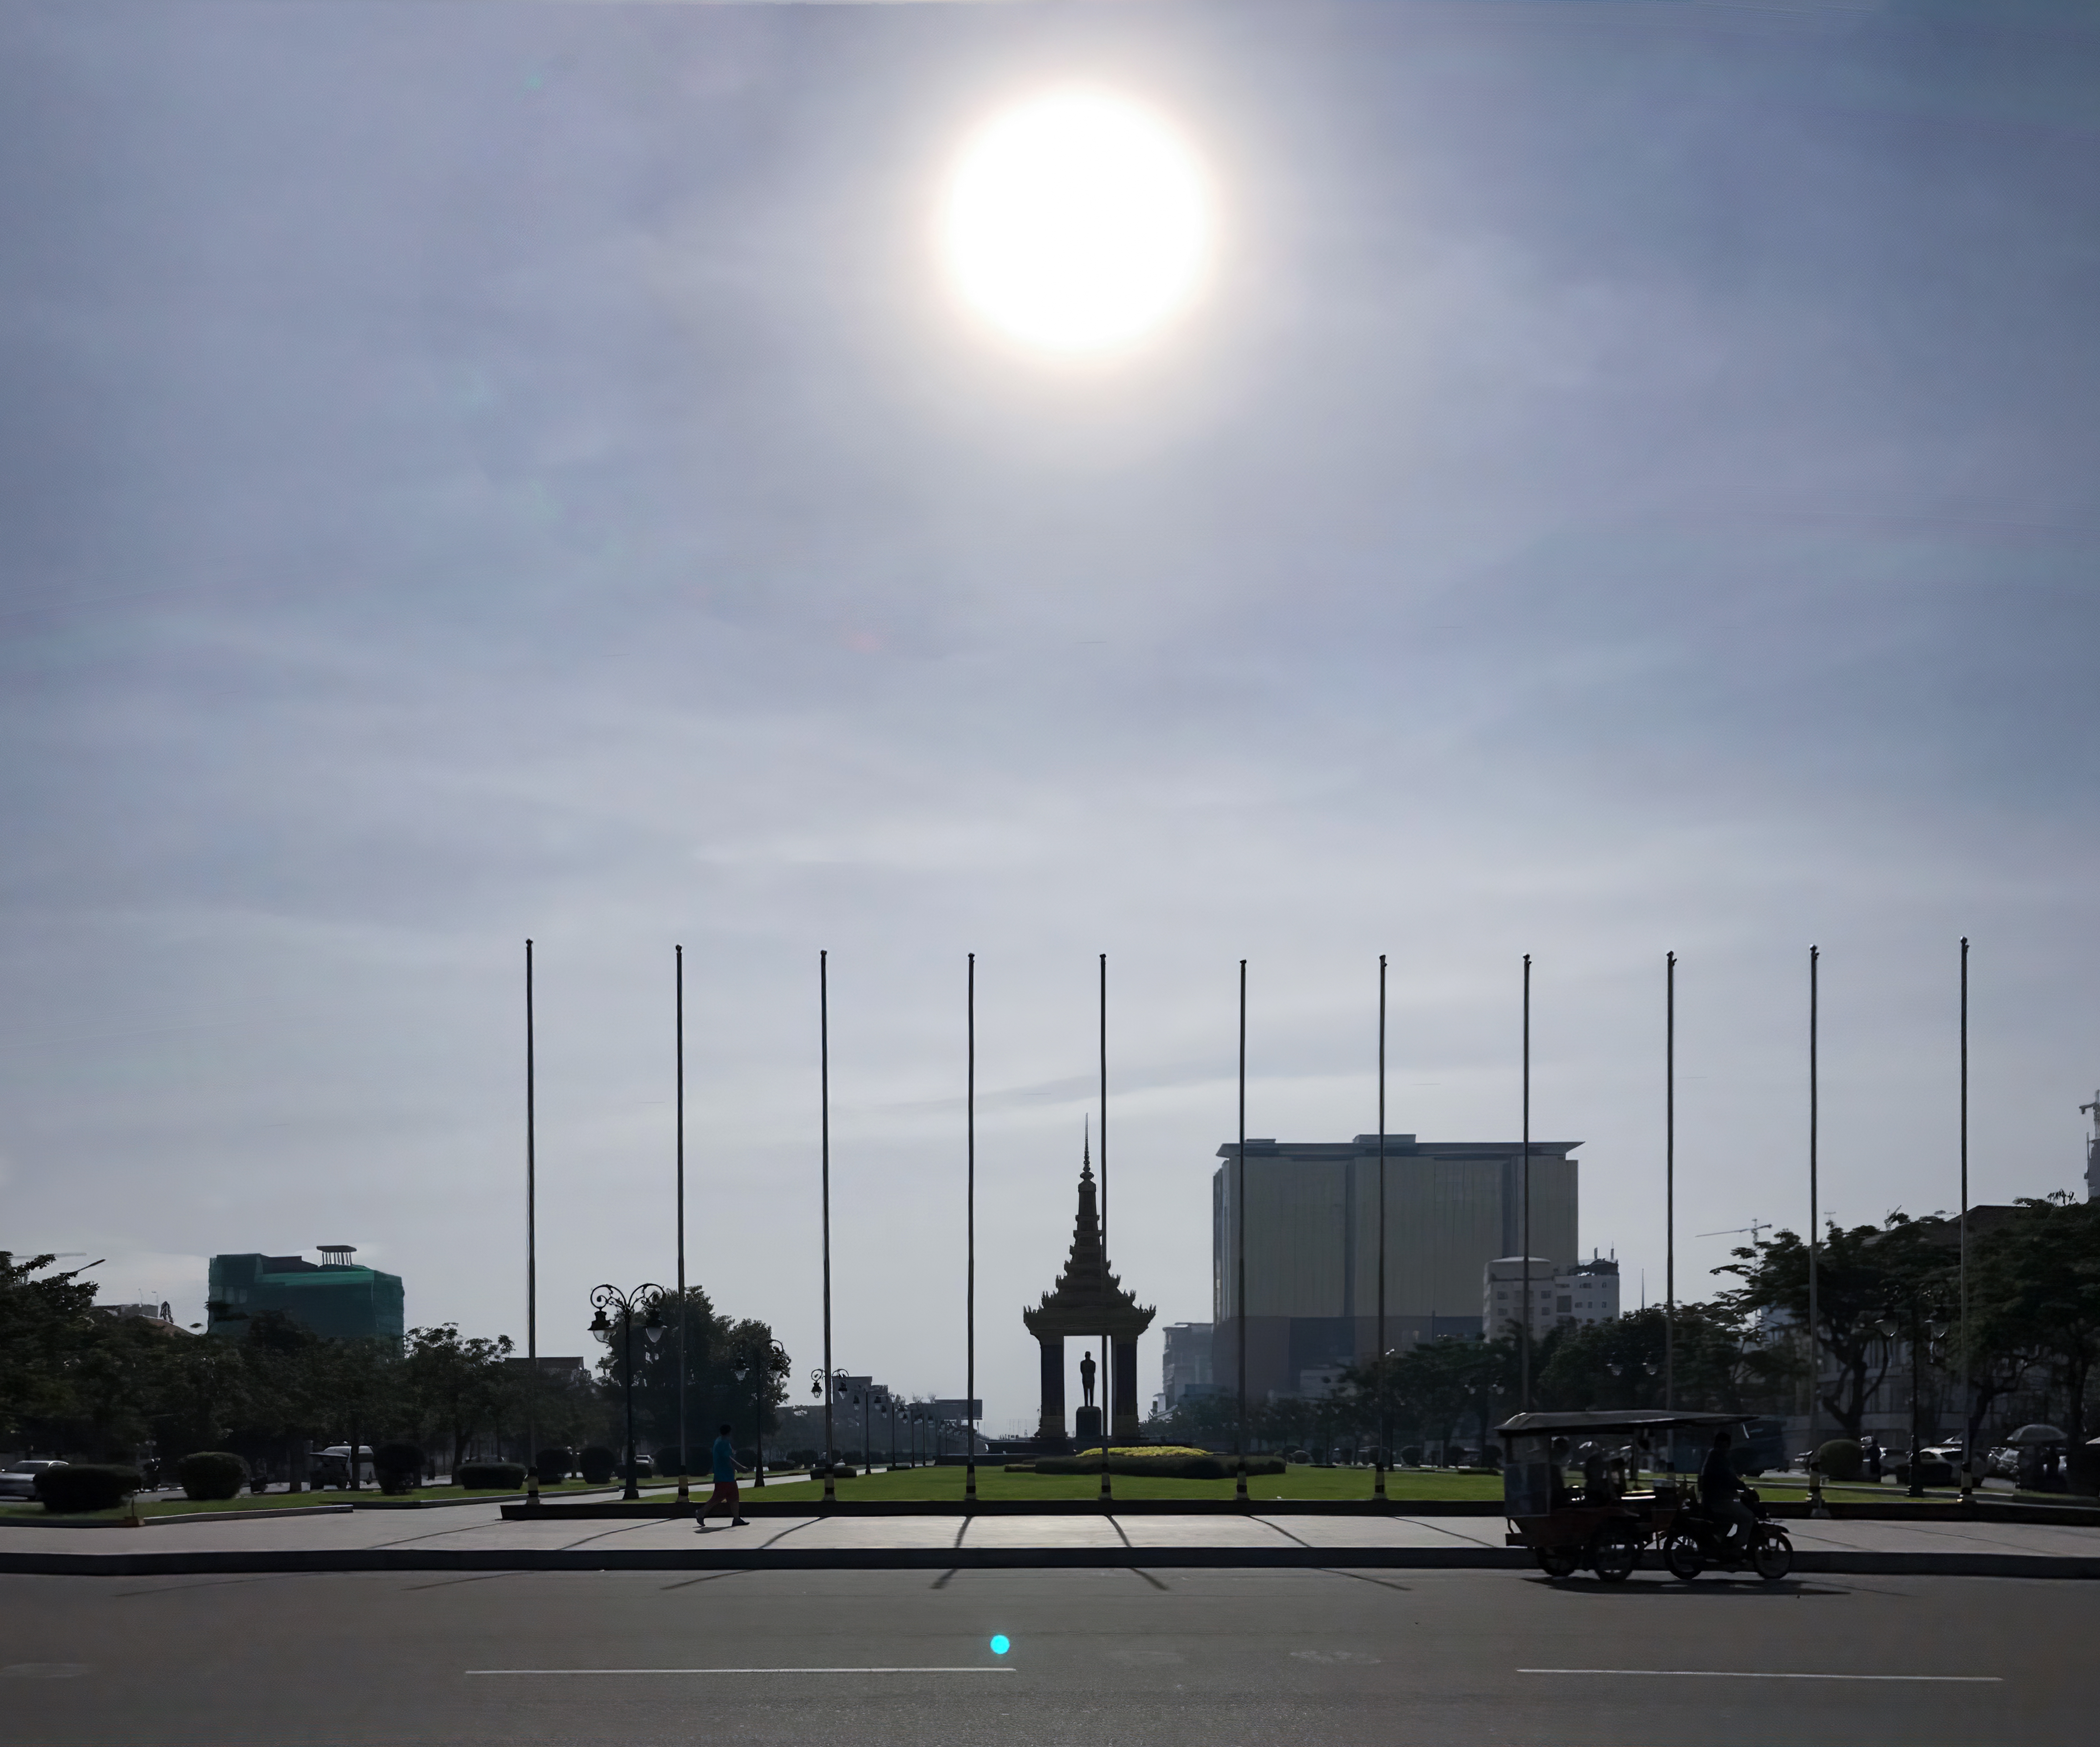
nature, sky, street light, daytime, light, lighting, cloud, tree, light fixture, city, architecture, road, sunlight, subcompact car, public utility, road trip, asphalt